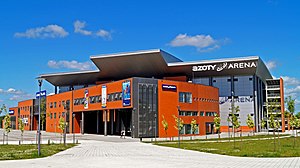
Stettin / Sport
Netto Arena
Stettin er en havneby i den nordvestlige del af Polen med 403.833 indbyggere, hovedstad i voivodskabet zachodniopomorskie. Stettin ligger omtrent midt i Pommern ved Oders udmunding ved Østersøens sydkyst på Warszewo-bakkerne, Bukowe-bakkerne og Goleniów-sletten. Stettin har et areal på 301 km².